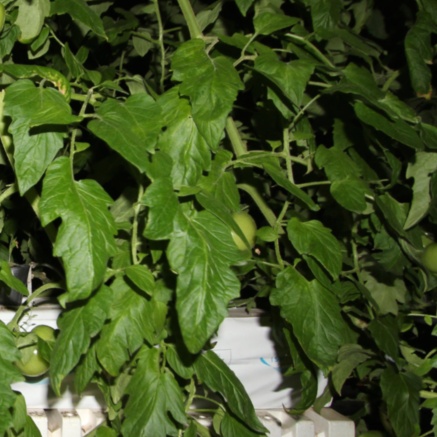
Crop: tomato